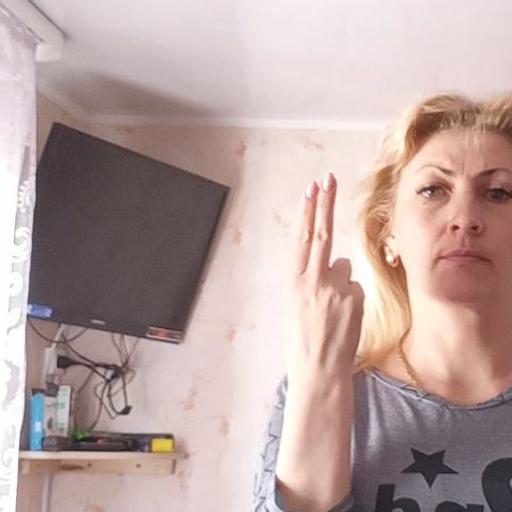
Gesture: two_up_inverted